Okavango Delta

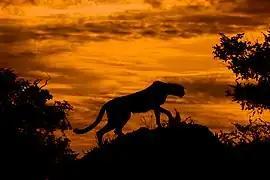
A cheetah silhouetted against a sunset in the delta

When the water levels gradually recede, water remains in major canals and river beds, in waterholes and in a number of larger lagoons, which then attract increasing numbers of animals. Photo-safari camps and lodges are found near some of these lagoons. Among the larger lagoons are: